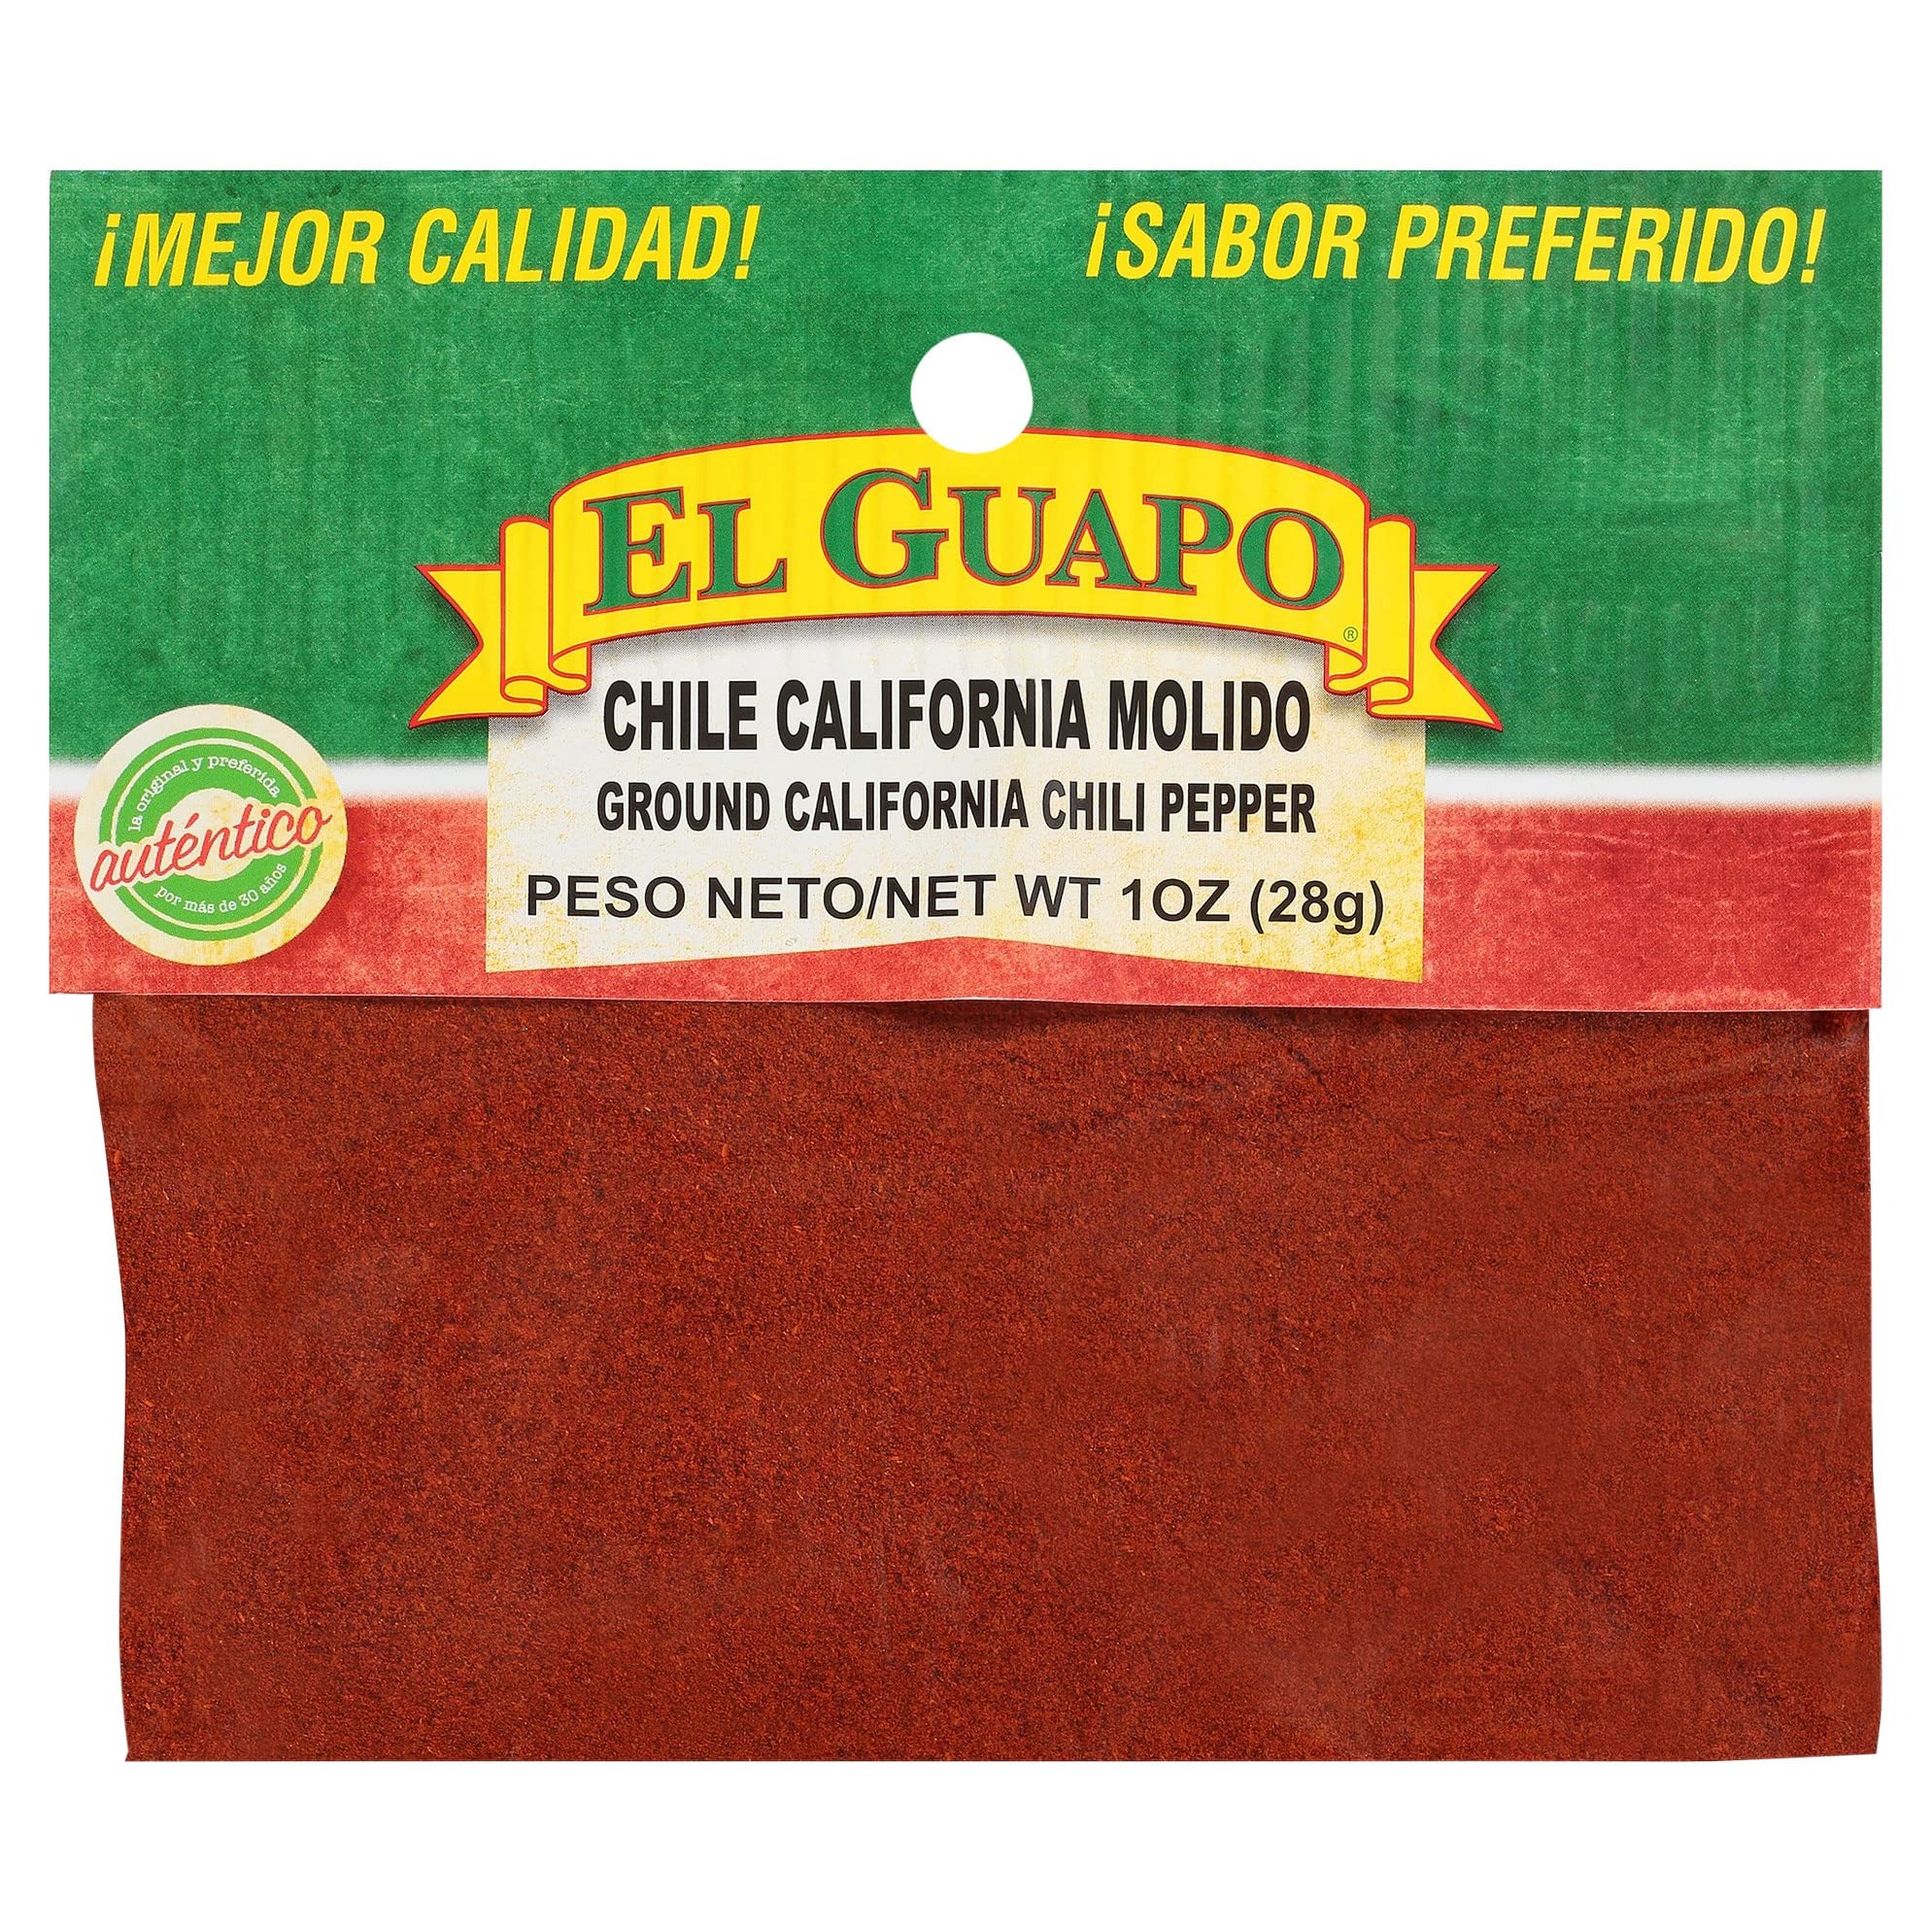
Item Name: El Guapo Ground California Chili Powder Chile California Molido, 1 Oz
Bullet Point 1: Ground California Chile (Chile California Molido) has mild heat & sweet bell pepper flavor
Bullet Point 2: Adds just a kick of heat to salsa, enchilada sauce, soups and stews
Bullet Point 3: Use to make red chile sauce for tamales, tacos or chilaquiles
Bullet Point 4: California chiles are the dried form of Anaheim chiles
Bullet Point 5: El Guapo has provided authentic Hispanic ingredients for over 30 years
Bullet Point 6: Our products are of the highest quality to give your meals the best flavor
Value: 1.0
Unit: Ounce

Price: 1.63